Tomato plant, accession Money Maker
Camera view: vertical (180 deg); turntable rotation: 270 degrees
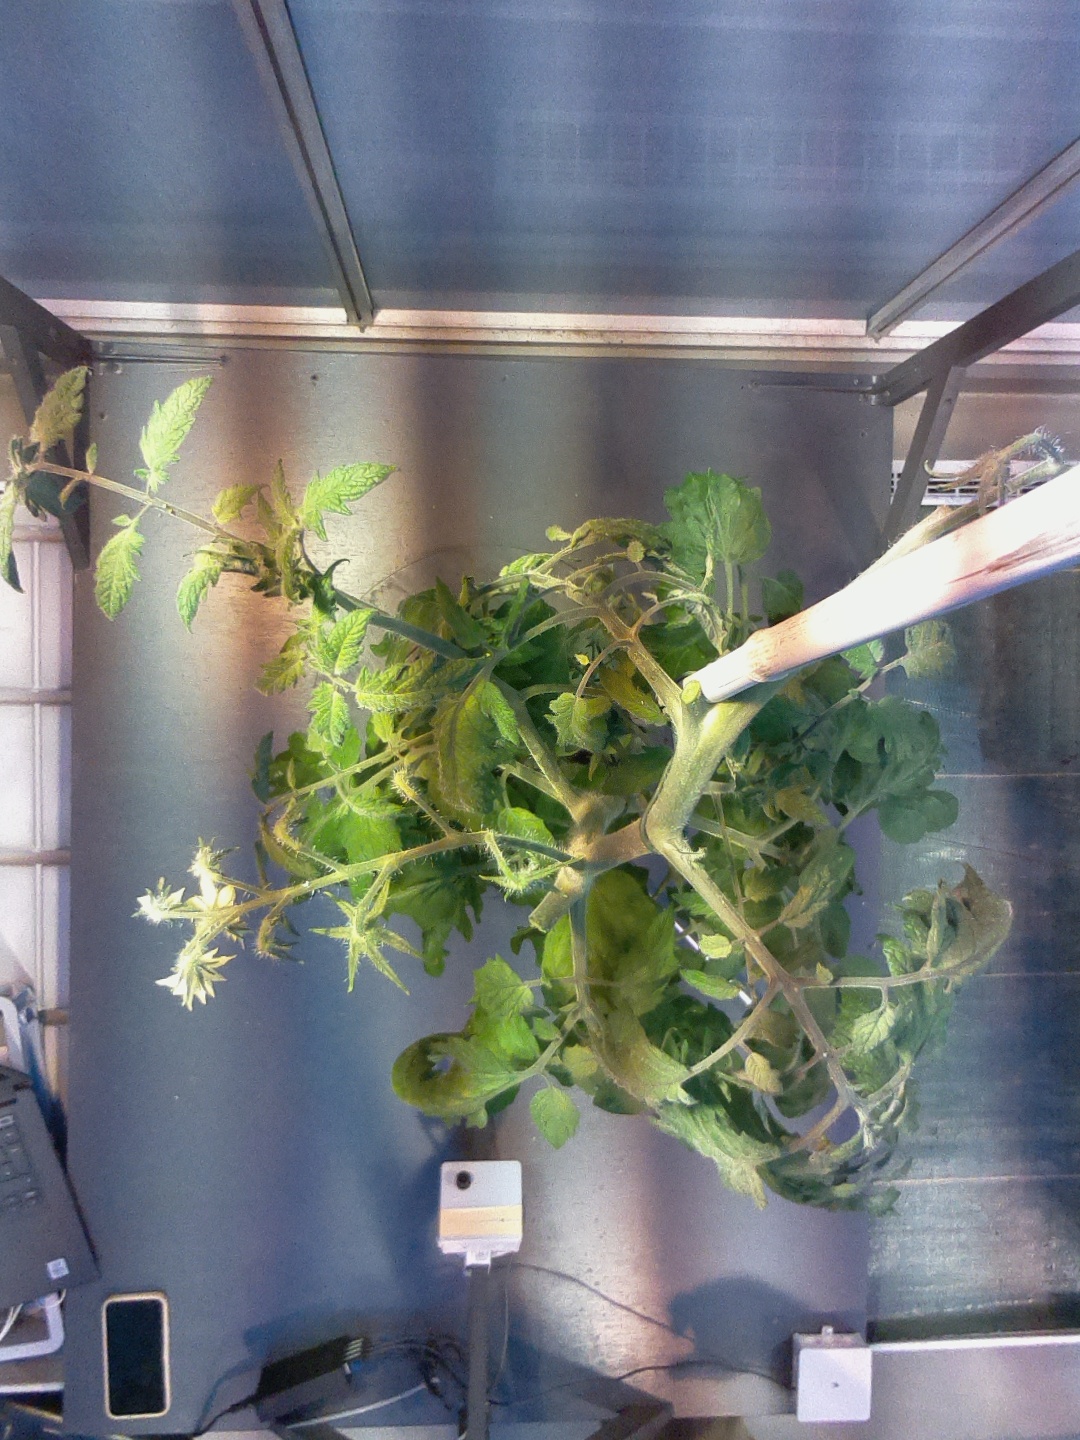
BBCH growth stage 72: 20%-30% of final fruit size